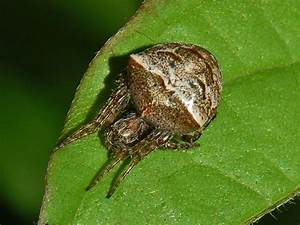
Label: spider